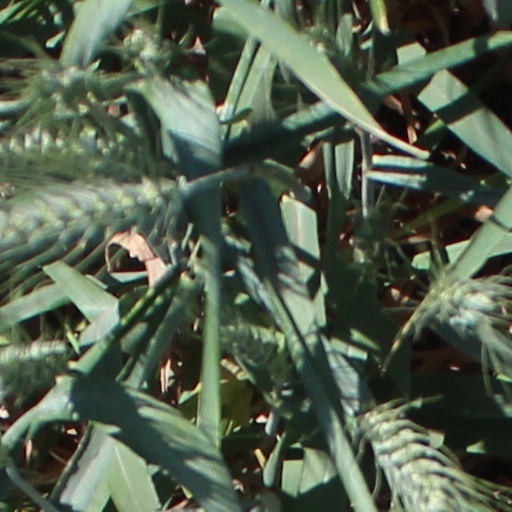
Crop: wheat